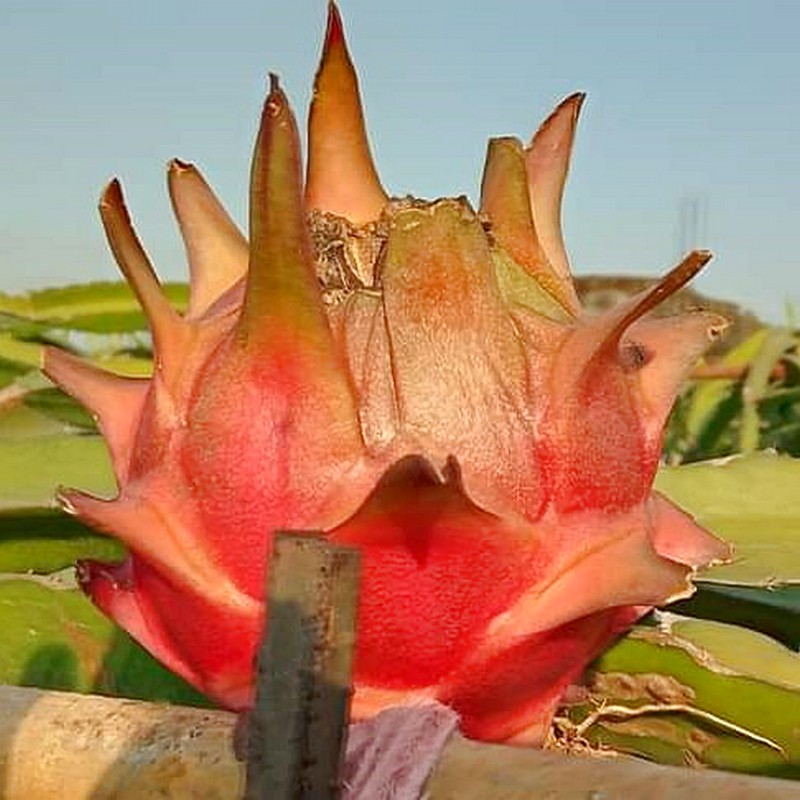
Label: Fresh Dragon Fruit